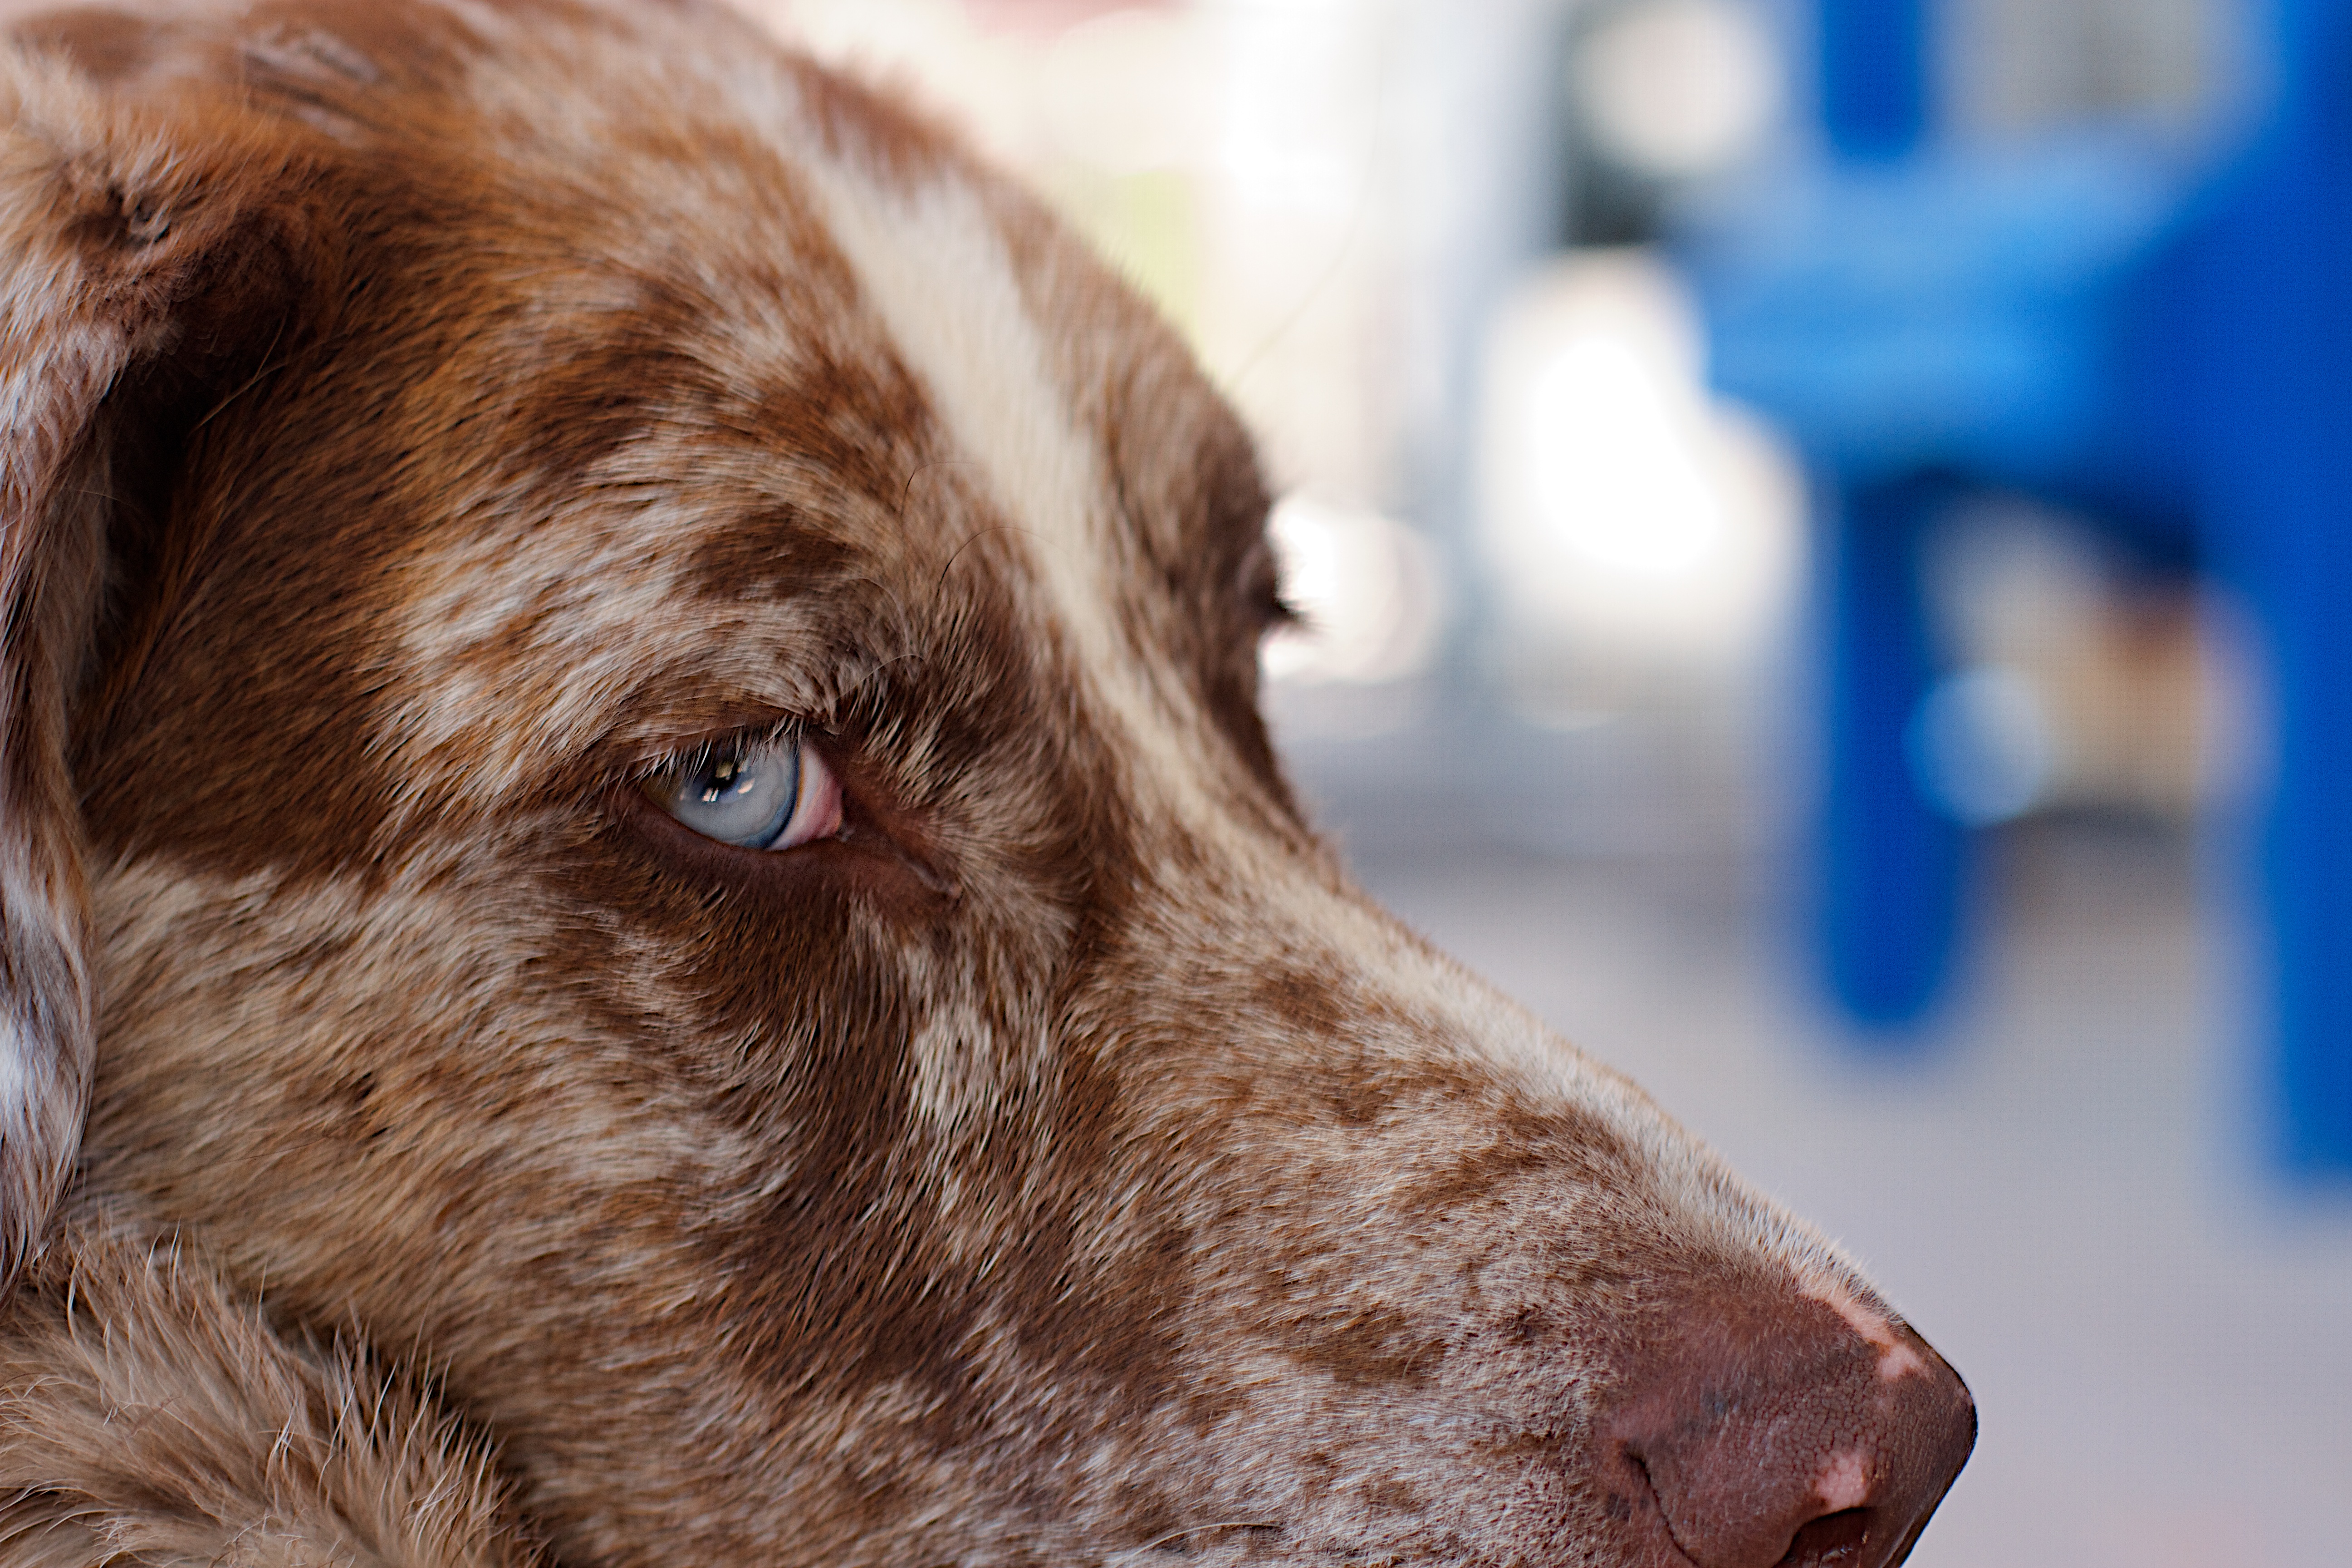
dog, mammal, close up, snout, vertebrate, felix, 2016366, dog breed, dog like mammal